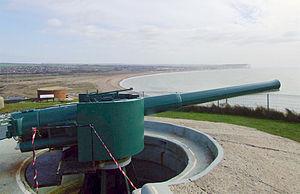
Newhaven est une ville portuaire d'Angleterre, située dans le Sussex de l'Est, sur la Manche à environ 20 minutes de Brighton. La ville est reliée par ferry à Dieppe.